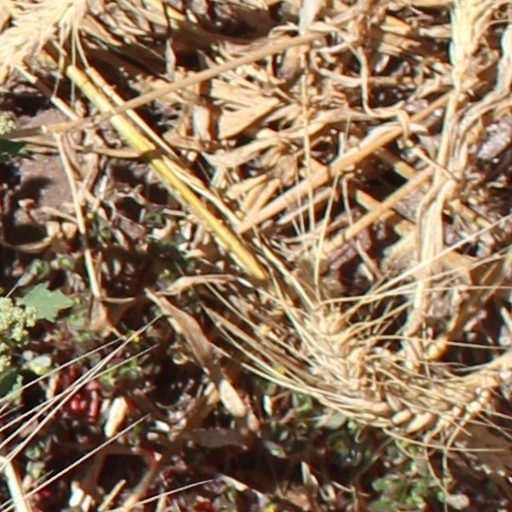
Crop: wheat